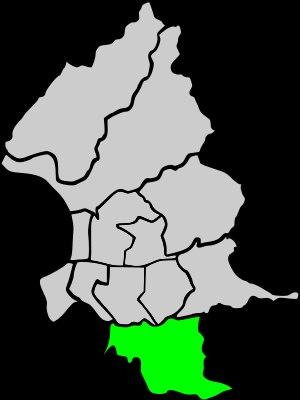
Le district de Wenshan est le plus méridional des douze districts de Taipei. Il fut constitué en 1990 par la combinaison des districts de Jingmei et Muzha. Wenshan faisait précédemment référence à la région sud du Bassin de Taipei.